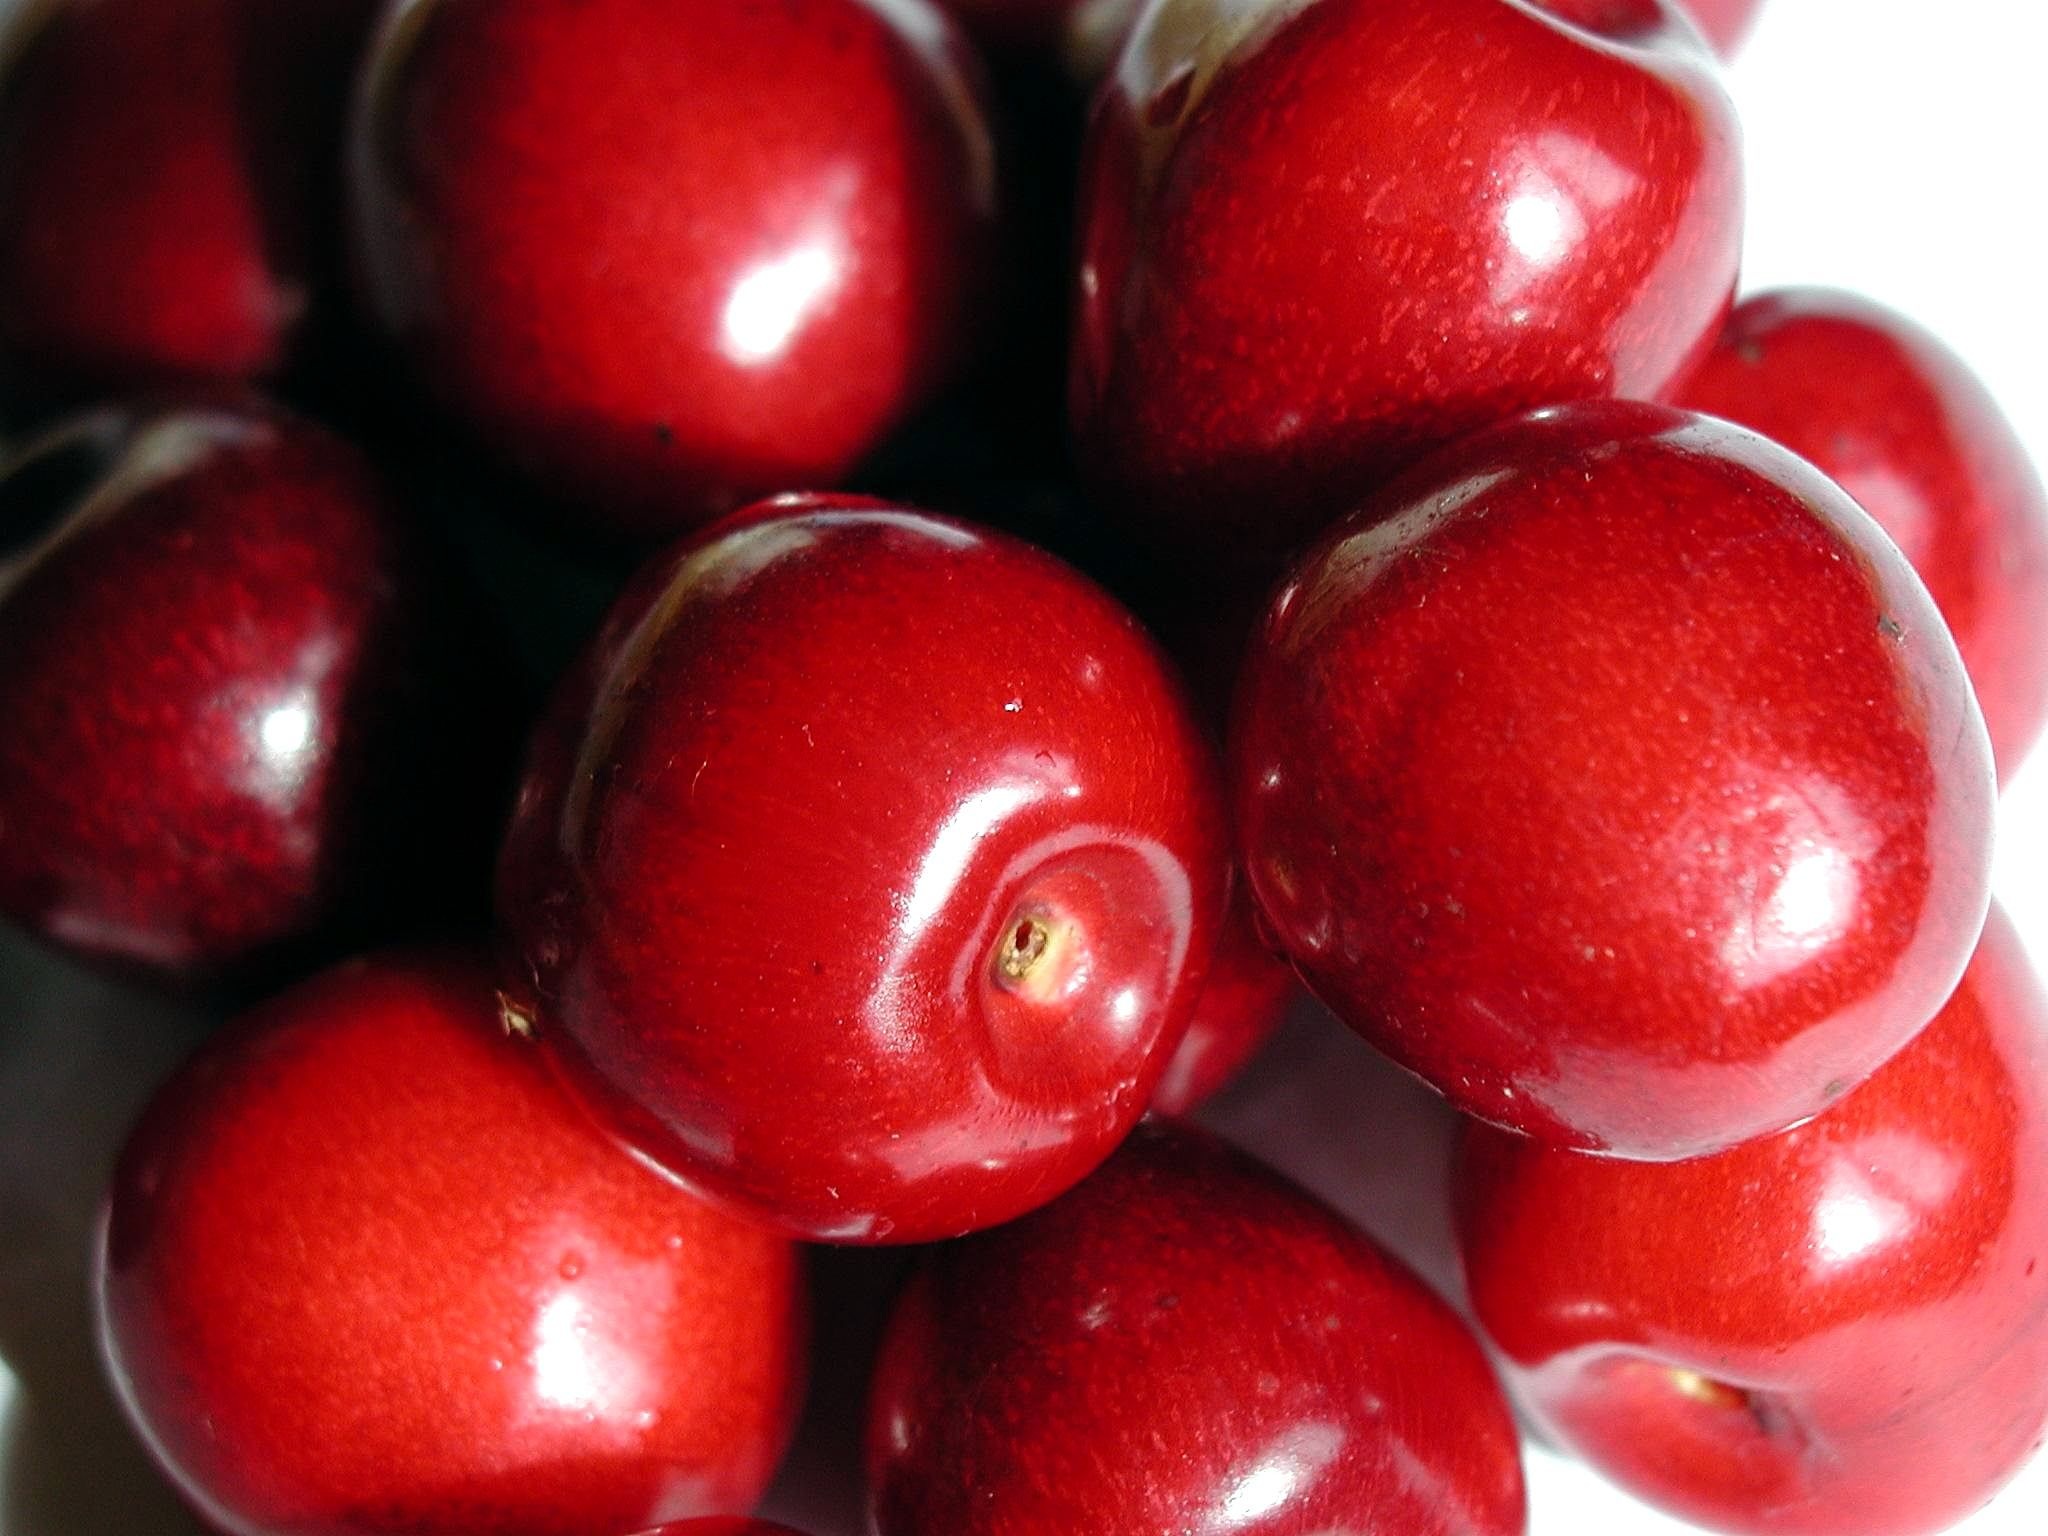
plant, fruit, berry, food, high, red, produce, flora, plants, cranberry, fruits, cherry, resolution, flowering plant, rose family, acerola, malpighia, lingonberry, land plant, friut